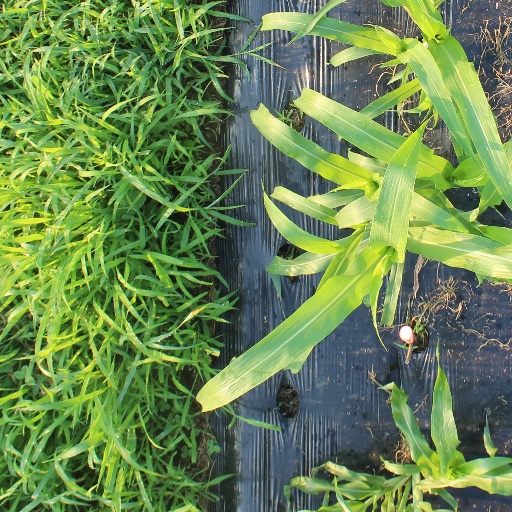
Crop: sorghum